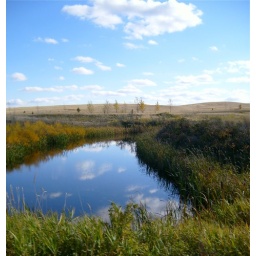
A blue sky only made better by doubling it